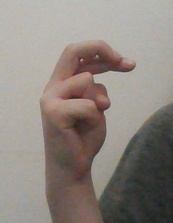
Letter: zay